Cinema City Czech Republic

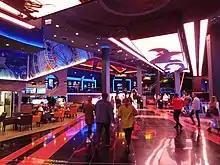
Cinema City Megaplex in Westfield Chodov, Prague

Outside Poland CCI runs one IMAX cinema in Prague, alongside Flora multiplex.